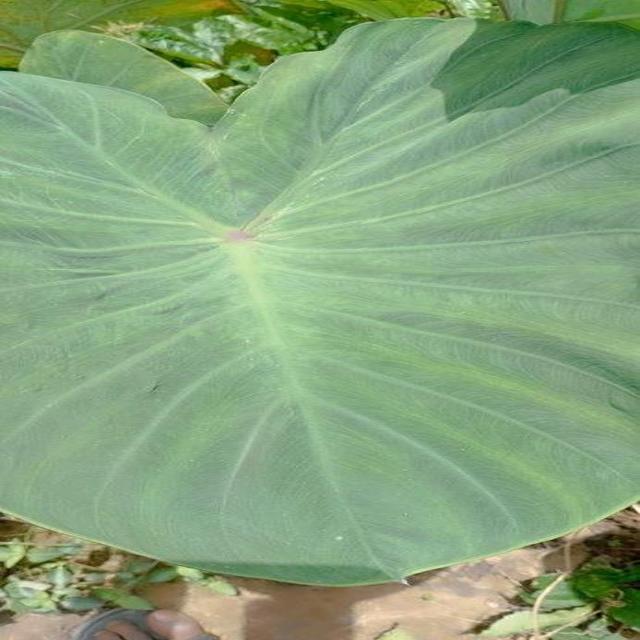
Label: Healthy